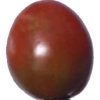
Label: tomato_cherry_maroon